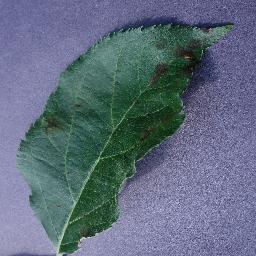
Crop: apple
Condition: scab